Pud Brown

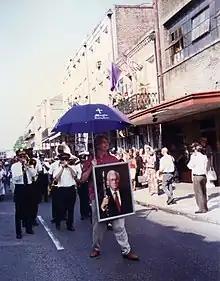
Pud Brown funeral photo

Albert Francis "Pud" Brown (January 22, 1917, Wilmington, Delaware - May 27, 1996, Algiers, Louisiana) was an American jazz reed player.